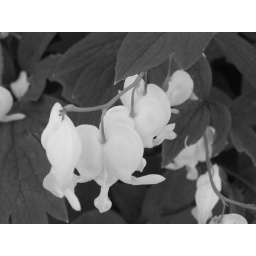
White bleeding hearts photographed in black and white